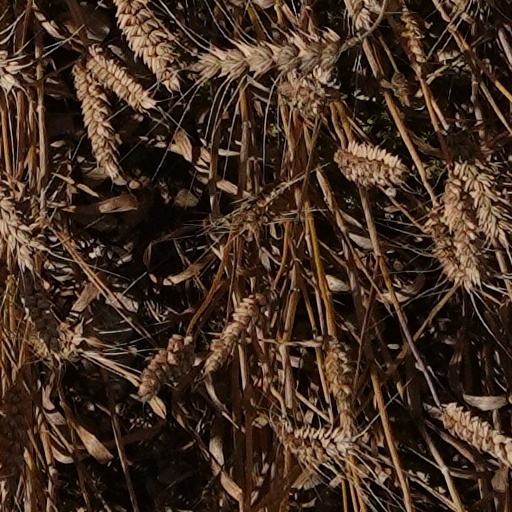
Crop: wheat